Inertial electrostatic confinement

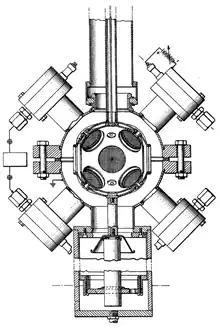
- Schematic from Philo Farnsworth 1968 patent. This device has an inner cage to make the field, and four ion guns on the outside.

In his work with vacuum tubes, Philo Farnsworth observed that electric charge would accumulate in regions of the tube. Today, this effect is known as the multipactor effect. Farnsworth reasoned that if ions were concentrated high enough they could collide, and fuse. In 1962, he filed a patent on a design using a positive inner cage to concentrate plasma, in order to achieve nuclear fusion. During this time, Robert L. Hirsch joined the Farnsworth Television labs and began work on what became the fusor. Hirsch patented the design in 1966 and published the design in 1967. The Hirsch machine was a 17.8 cm diameter machine with 150 kV voltage drop across it and used ion beams to help inject material.